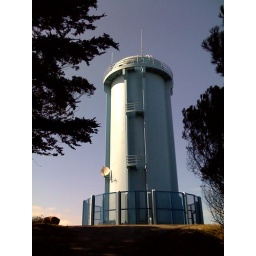
Exelsior water tower in mclaren park